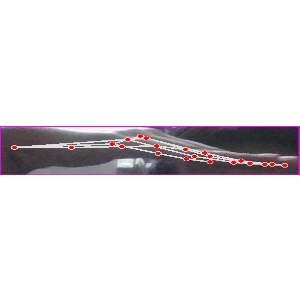
अक्षर: ज